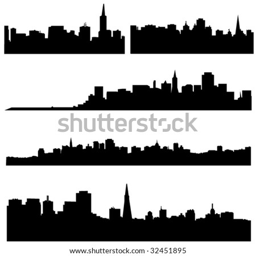
the high - rise buildings in cities